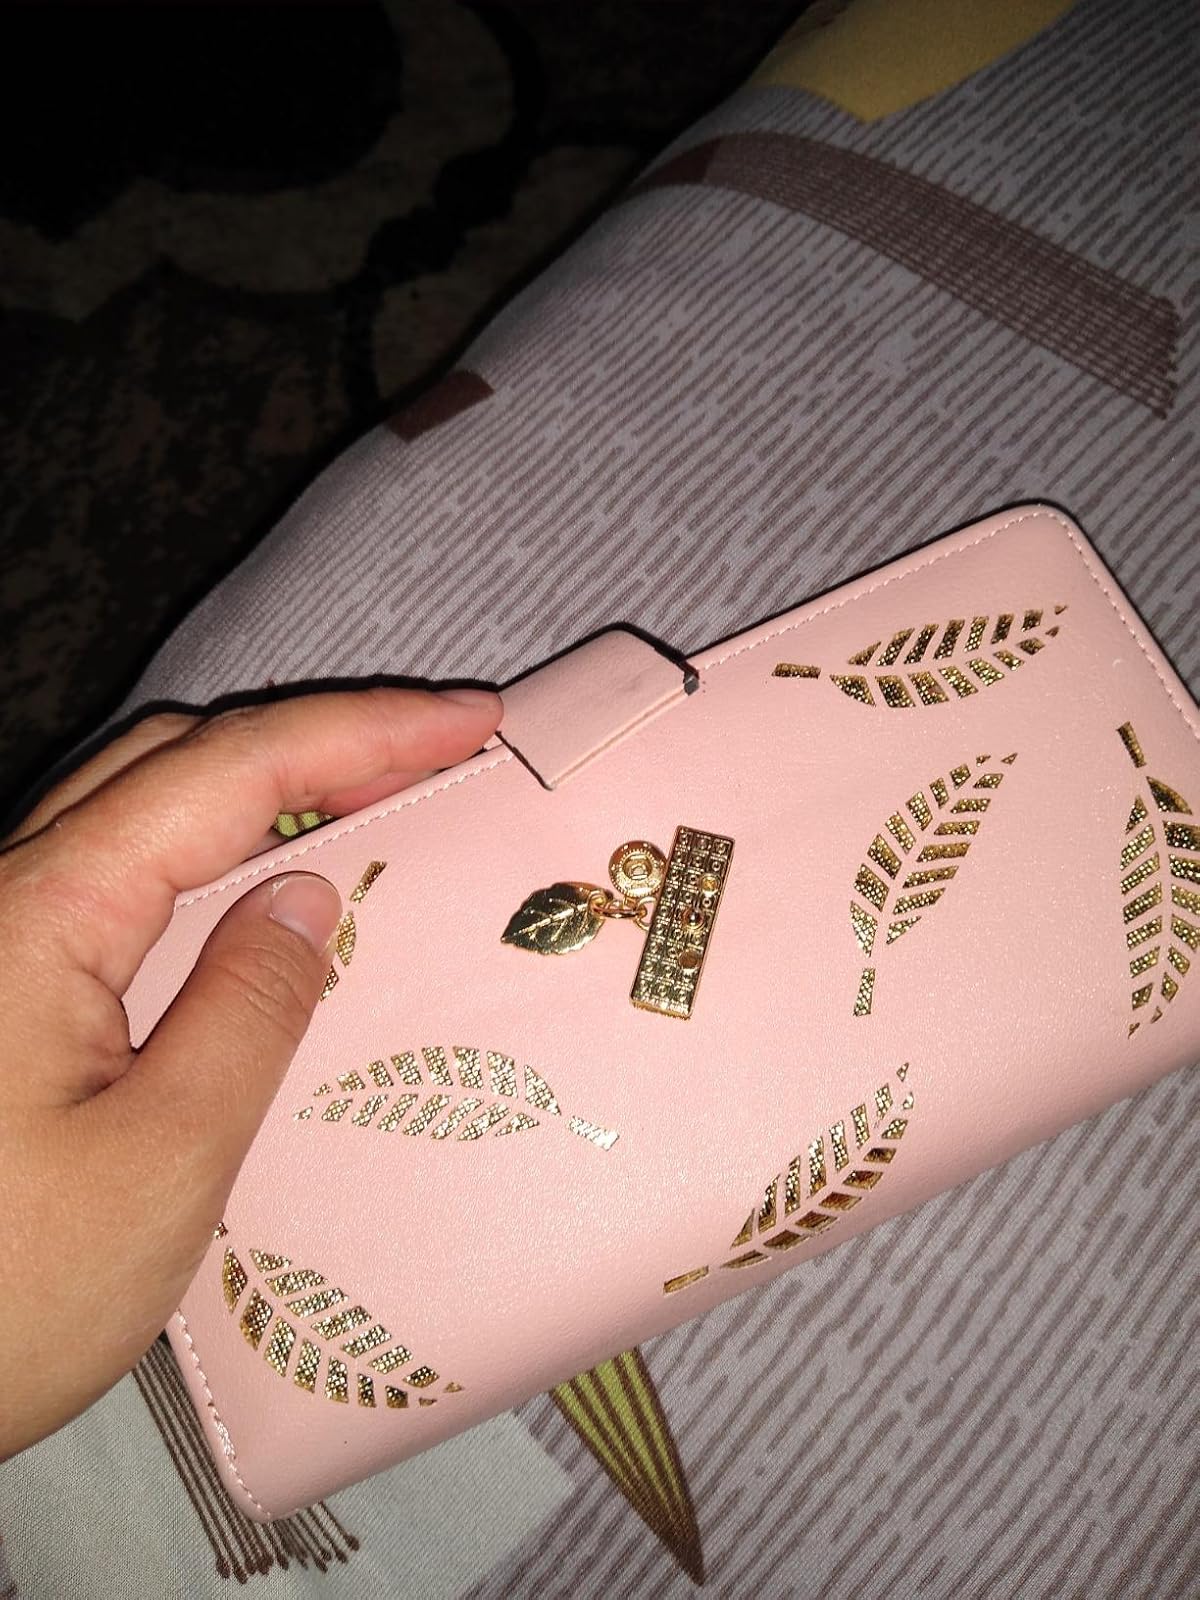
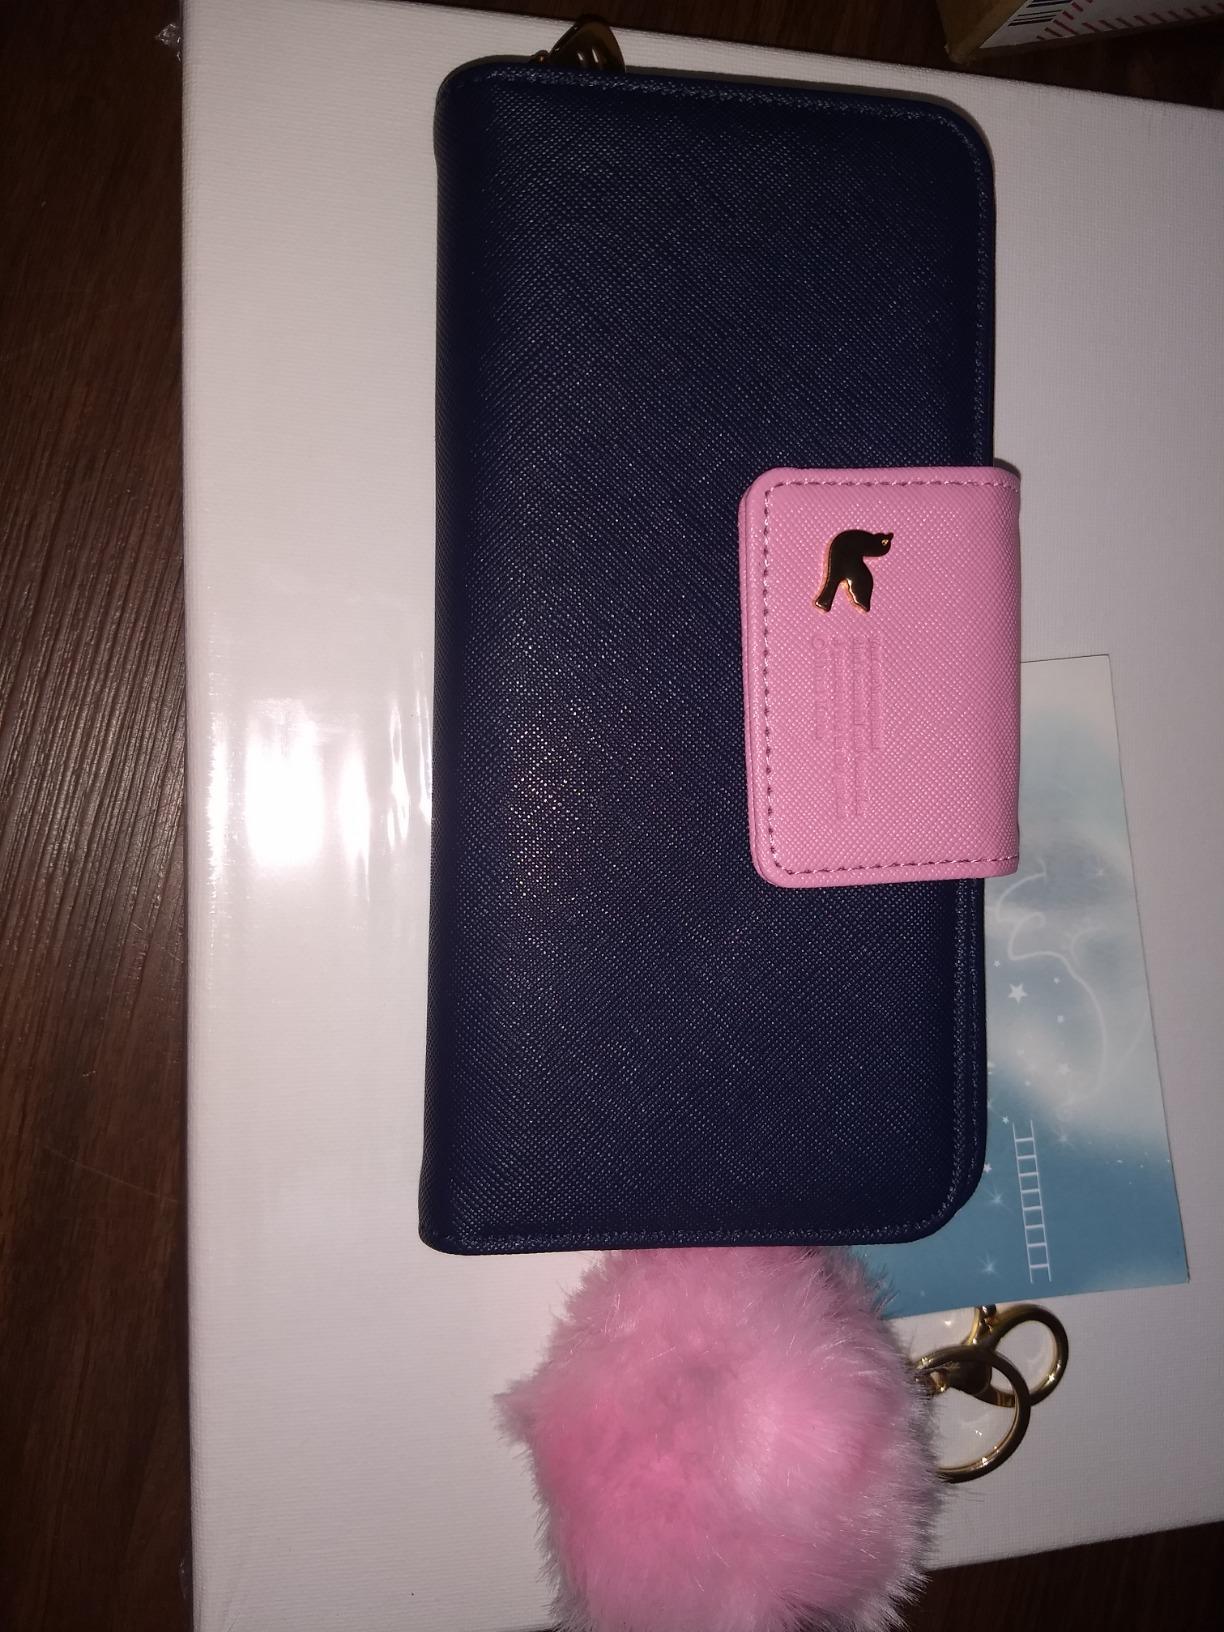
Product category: accessories_handbag
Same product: no